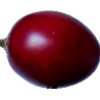
Label: Tamarillo 1